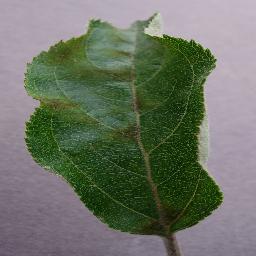
Label: Apple___Apple_scab